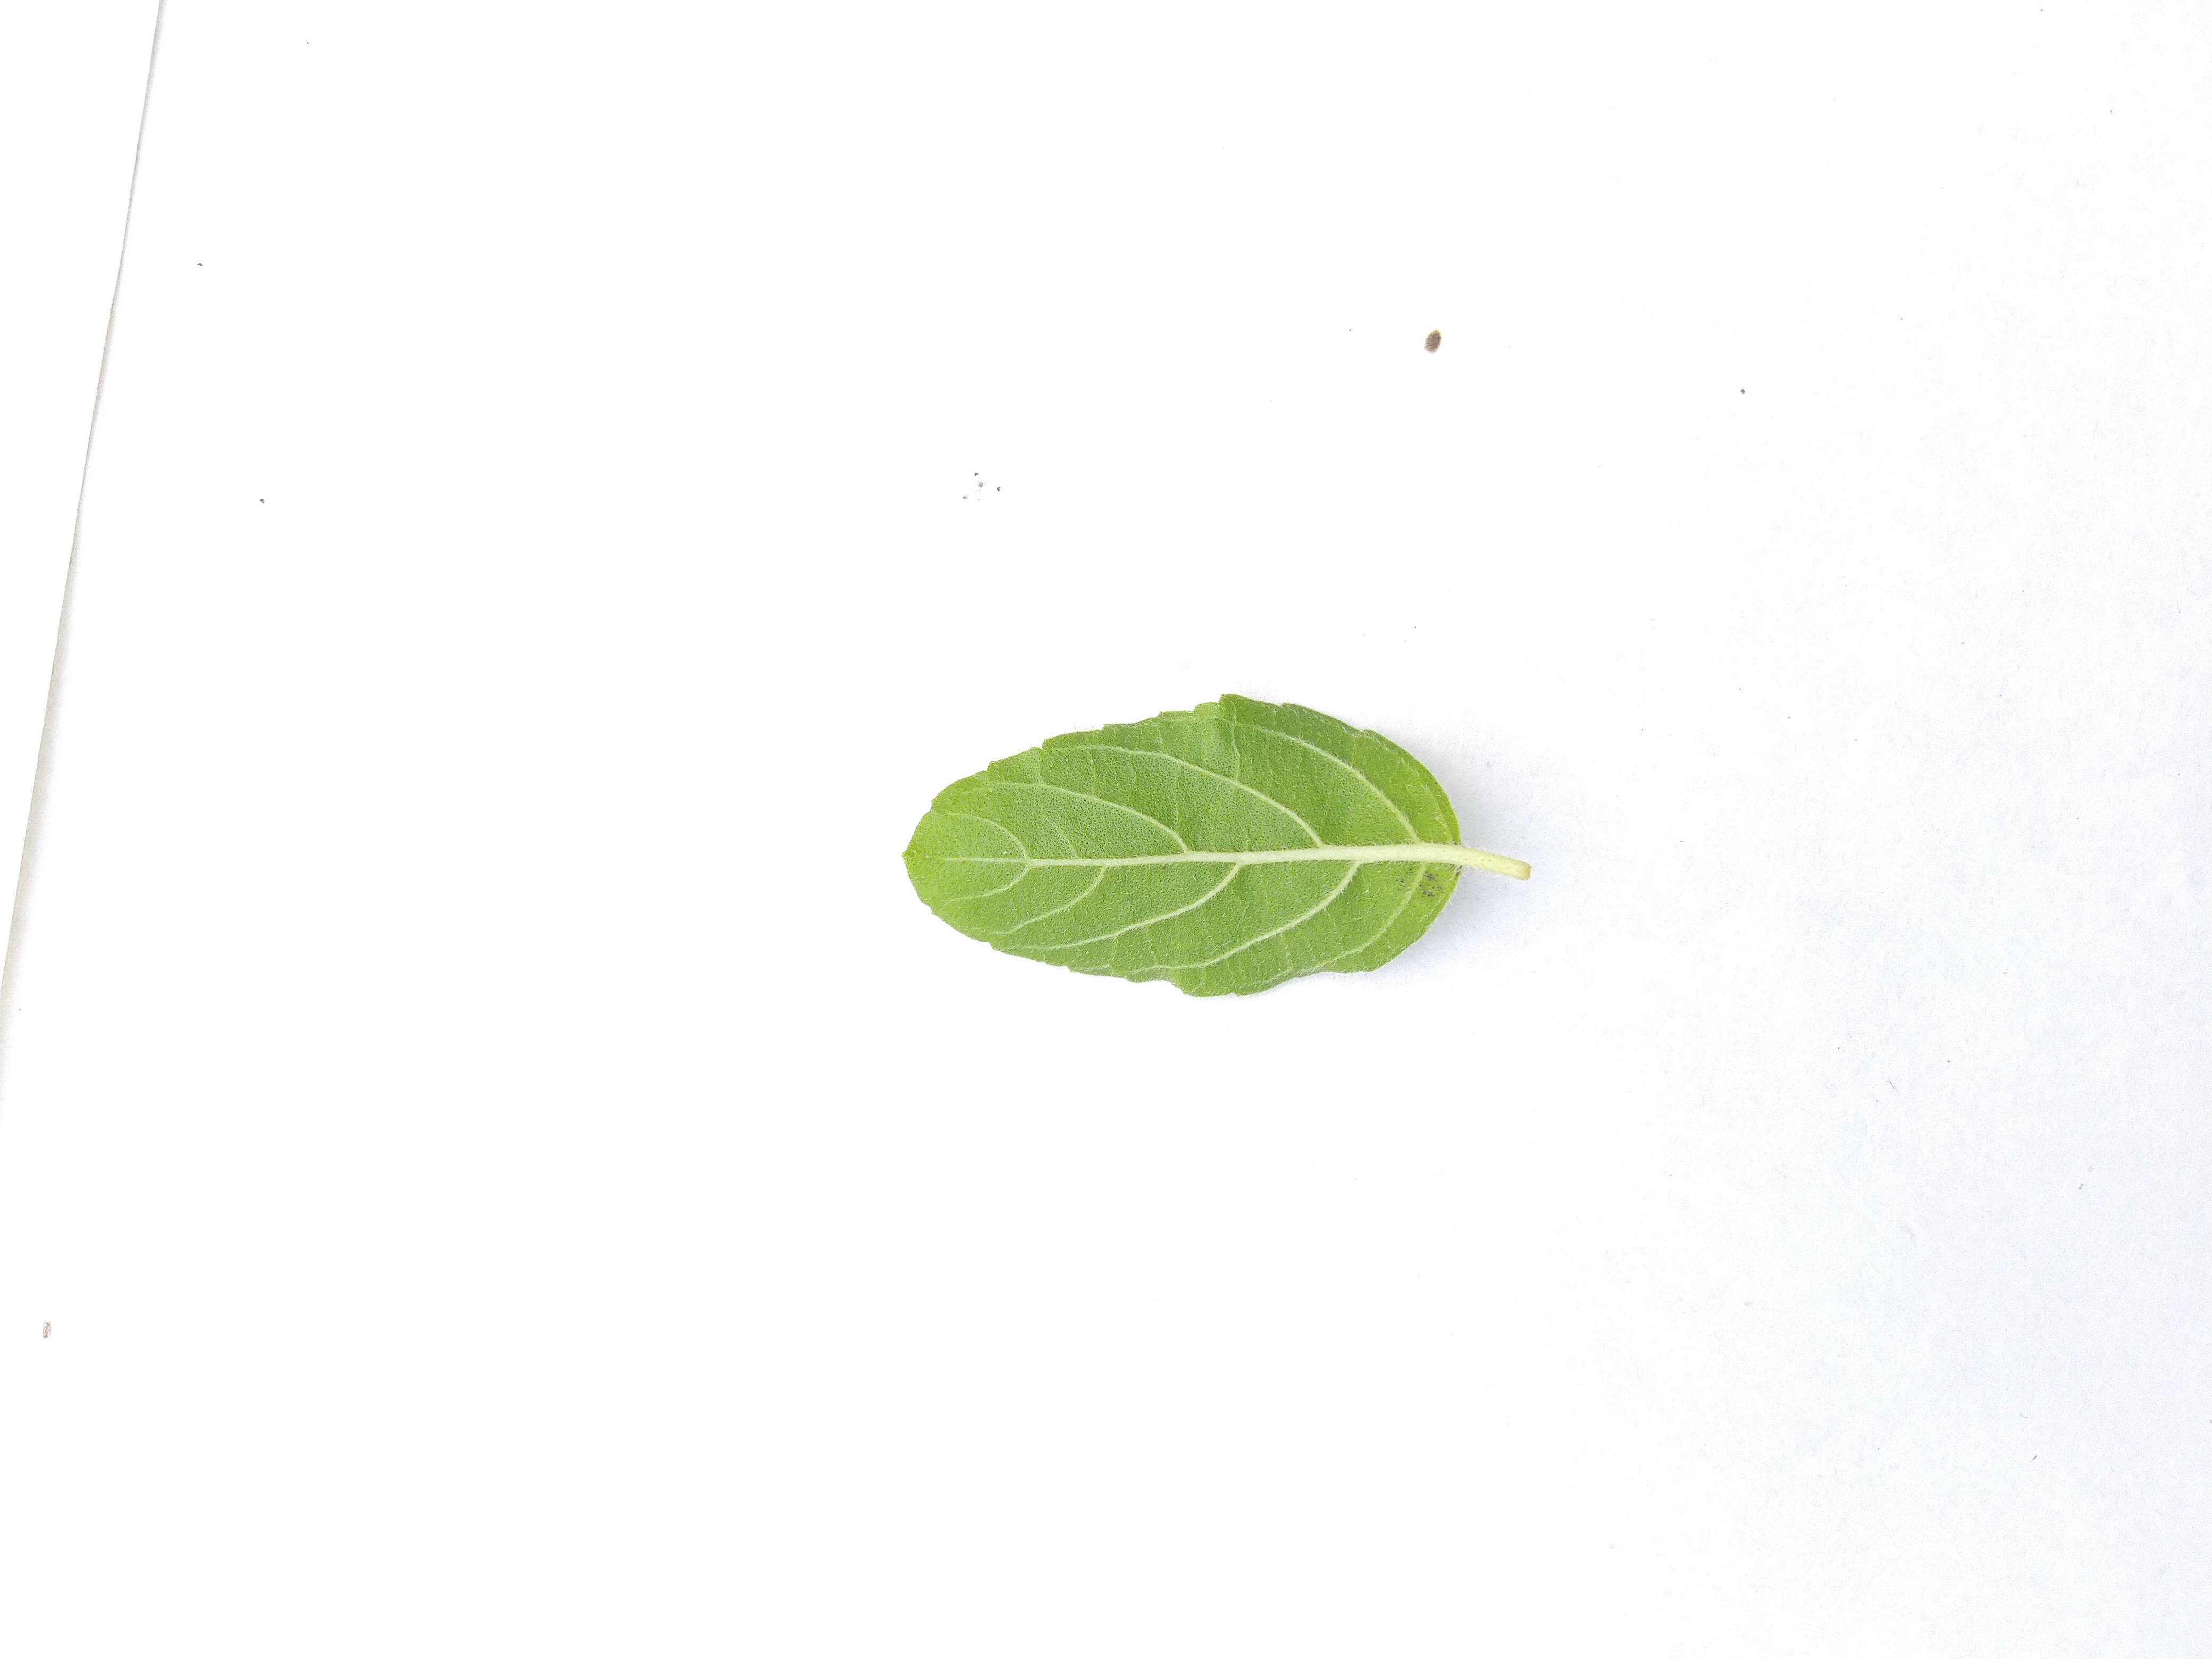
Plant: Tulsi